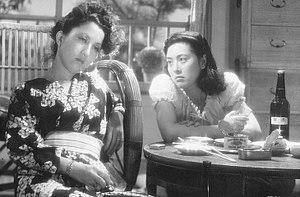
Kuniko Igawa, nom de scène de Toshiko Nonaka, est une actrice japonaise née le 15 octobre 1923 et morte le 4 octobre 2012. Dans les années 1940, son nom de scène est Toshiko Kōno.
Le Portrait est un film japonais de Keisuke Kinoshita sorti en 1948.
Mitsuko Miura est une actrice japonaise, née le 17 janvier 1917 et morte le 14 juin 1969.